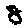
Label: 8